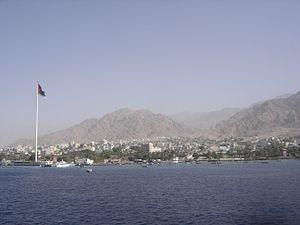
La Jordanie, en forme longue le royaume hachémite de Jordanie, est un pays d'Asie occidentale. Sa capitale est Amman. Son territoire est entouré à l'ouest par la Palestine et Israël, le long du Jourdain et de la mer Morte, au sud par l'Arabie saoudite, à l'est par l'Irak et au nord par la Syrie, avec en outre un accès sur le golfe d'Aqaba, celui-ci communiquant plus au sud avec la mer Rouge.
Aqaba ou Akaba est une ville côtière de 88 780 habitants à l'extrémité sud de la Jordanie.